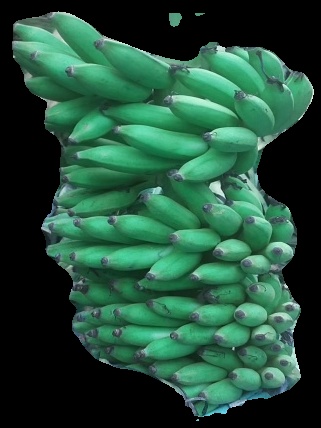
Variety: elakki-bale
Grade: grade1